Louise McKinney

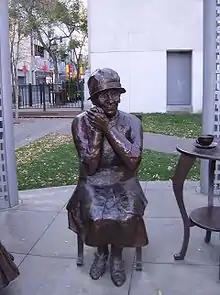
Statue of McKinney in Calgary, Alberta

McKinney was one of the Famous Five, along with Irene Parlby, Henrietta Muir Edwards, Emily Murphy and Nellie McClung, a group of five women who fought for the right to be considered "persons" and be eligible to serve in the Senate of Canada. The case is officially titled "Edwards v Canada (AG)" but is popularly known as the Persons Case. In 1927, the case was taken to the Supreme Court of Canada, which ruled that women were not eligible to serve in the Senate. In 1929, the Five appealed the ruling at the Judicial Committee of the Privy Council, Canada's highest court at the time. The Judicial Committee overturned the Supreme Court's decision, and the first woman, Cairine Wilson, was appointed to the Senate the following year.